Kink (materials science)

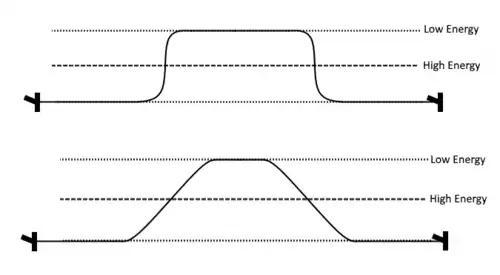
The shape of the kink changes depending on the energy peak. On the top, a large energy peak creates a sharp kink transition. On the bottom, a smaller energy peak creates a wider and more gradual transition.

Kinks facilitate the movement of dislocations along its glide plane under shear stress, and is directly responsible for plastic deformation of crystals. When a crystal undergoes shear force, e.g. cut with scissors, the applied shear force causes dislocations to move through the material, displacing atoms and deforming the material. The entire dislocation does not move at once – rather, the dislocation produces a pair of kinks, which then propagates in opposite directions down the length of the dislocation, eventually shifting the entire dislocation by a Burgers vector. The velocity of dislocations through kink propagation also clearly limited on the nucleation frequency of kinks, as a lack of kinks compromises the mechanism by which dislocations move.